George Floyd protests in Atlanta

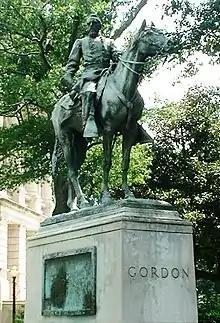

The 9 p.m. curfew was extended for the fourth night on June 2. That same day, Governor Kemp held a press conference where he praised law enforcement officers for their response during the protests. Around 7 pm, a group of protesters gathered near the Fox Theatre, where they held a moment of silence in honor of Floyd, while in Centennial Olympic Park, tear gas was again used to disperse crowds. Shortly after 7 pm, police near the capitol used tear gas and rubber bullets to disperse a crowd of about 200 people who had been protesting there. The move came about two hours before the curfew time, and many of the protesters there reported not hearing any warnings before the crowd dispersal began. In total, 35 people were arrested there. Later that evening, some protesters got into altercations with looters near Underground Atlanta. By the end of the night, 52 arrests had been made.